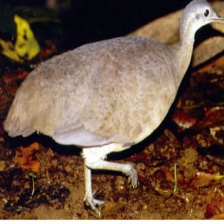
Species: GREAT TINAMOU
Scientific name: TINAMUS MAJOR